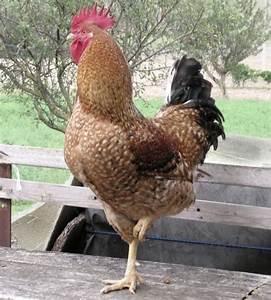
chicken